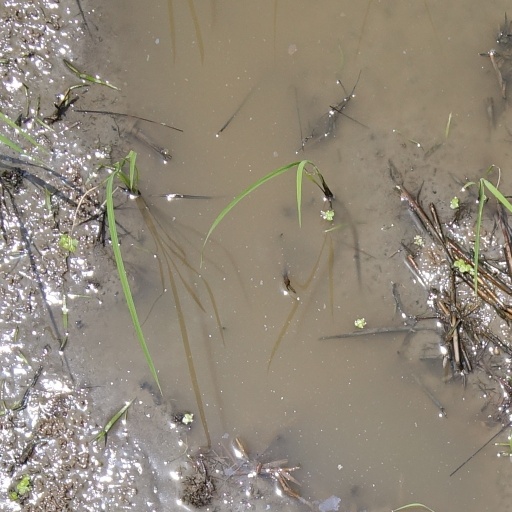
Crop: rice